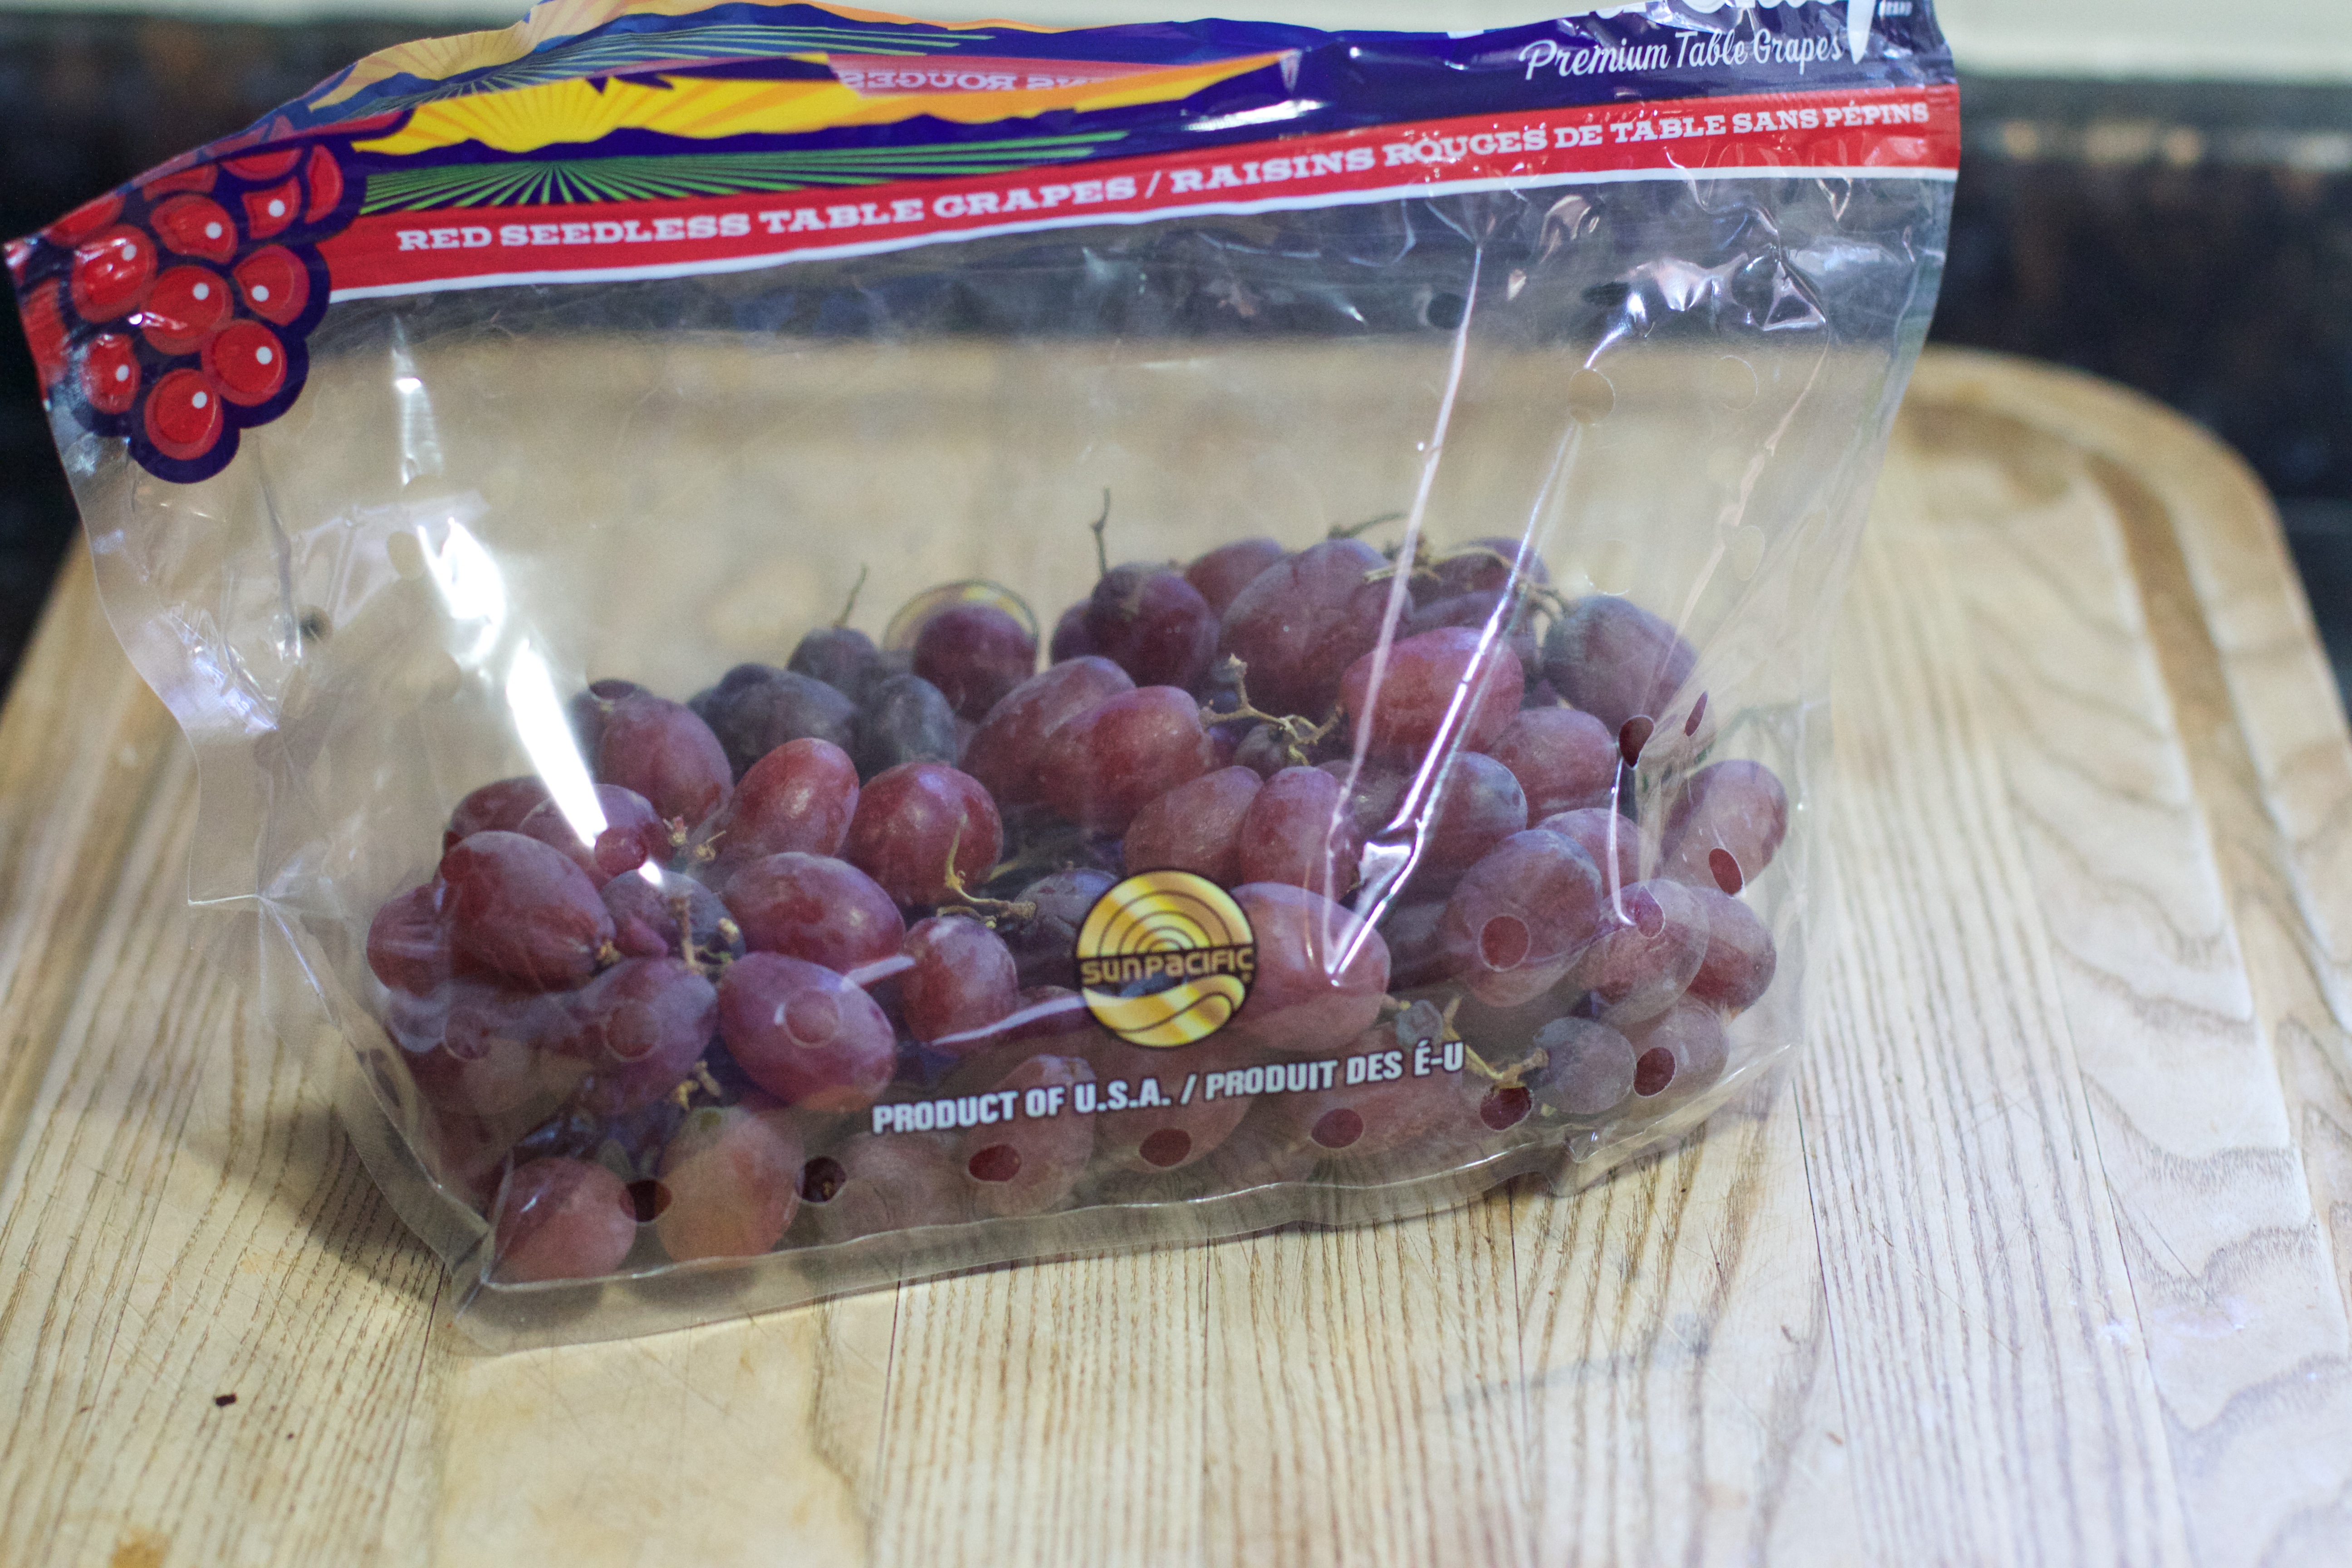
plant, grape, fruit, berry, food, produce, flowering plant, land plant